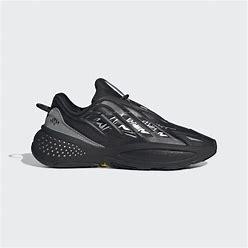
Brand: Adidas
Model: Ozrah